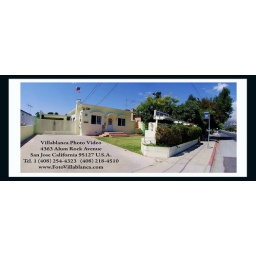
4363 alum rock near white road san jose california 95127